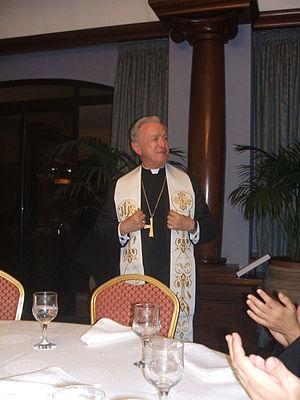
Mgr Giovanni Tonucci, archevêque et prélat de Lorette, aux célébrations de la fête de Notre-Dame-de-Lorette à Għajnsielem à l'occasion du 25e et du 125e anniversaire de la consécration du vieux village et de la nouvelle église. Photo prise au Grand hotel de Gozo.